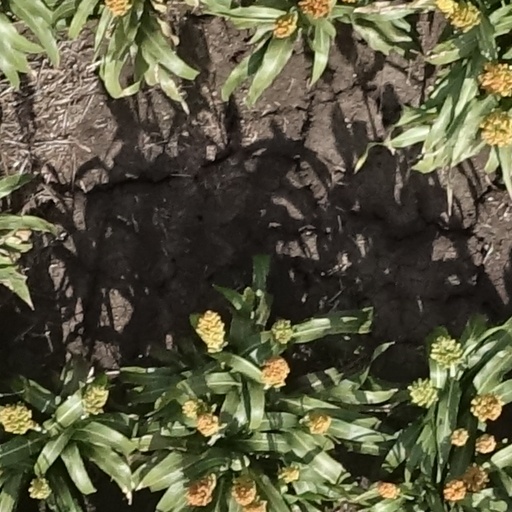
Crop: sorghum